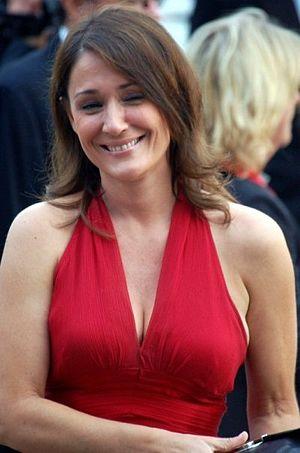
Daniela Lumbroso au festival de Cannes
Daniela Lumbroso, née le 18 août 1961 à Tunis, est une animatrice de radio et de télévision et une productrice de télévision.